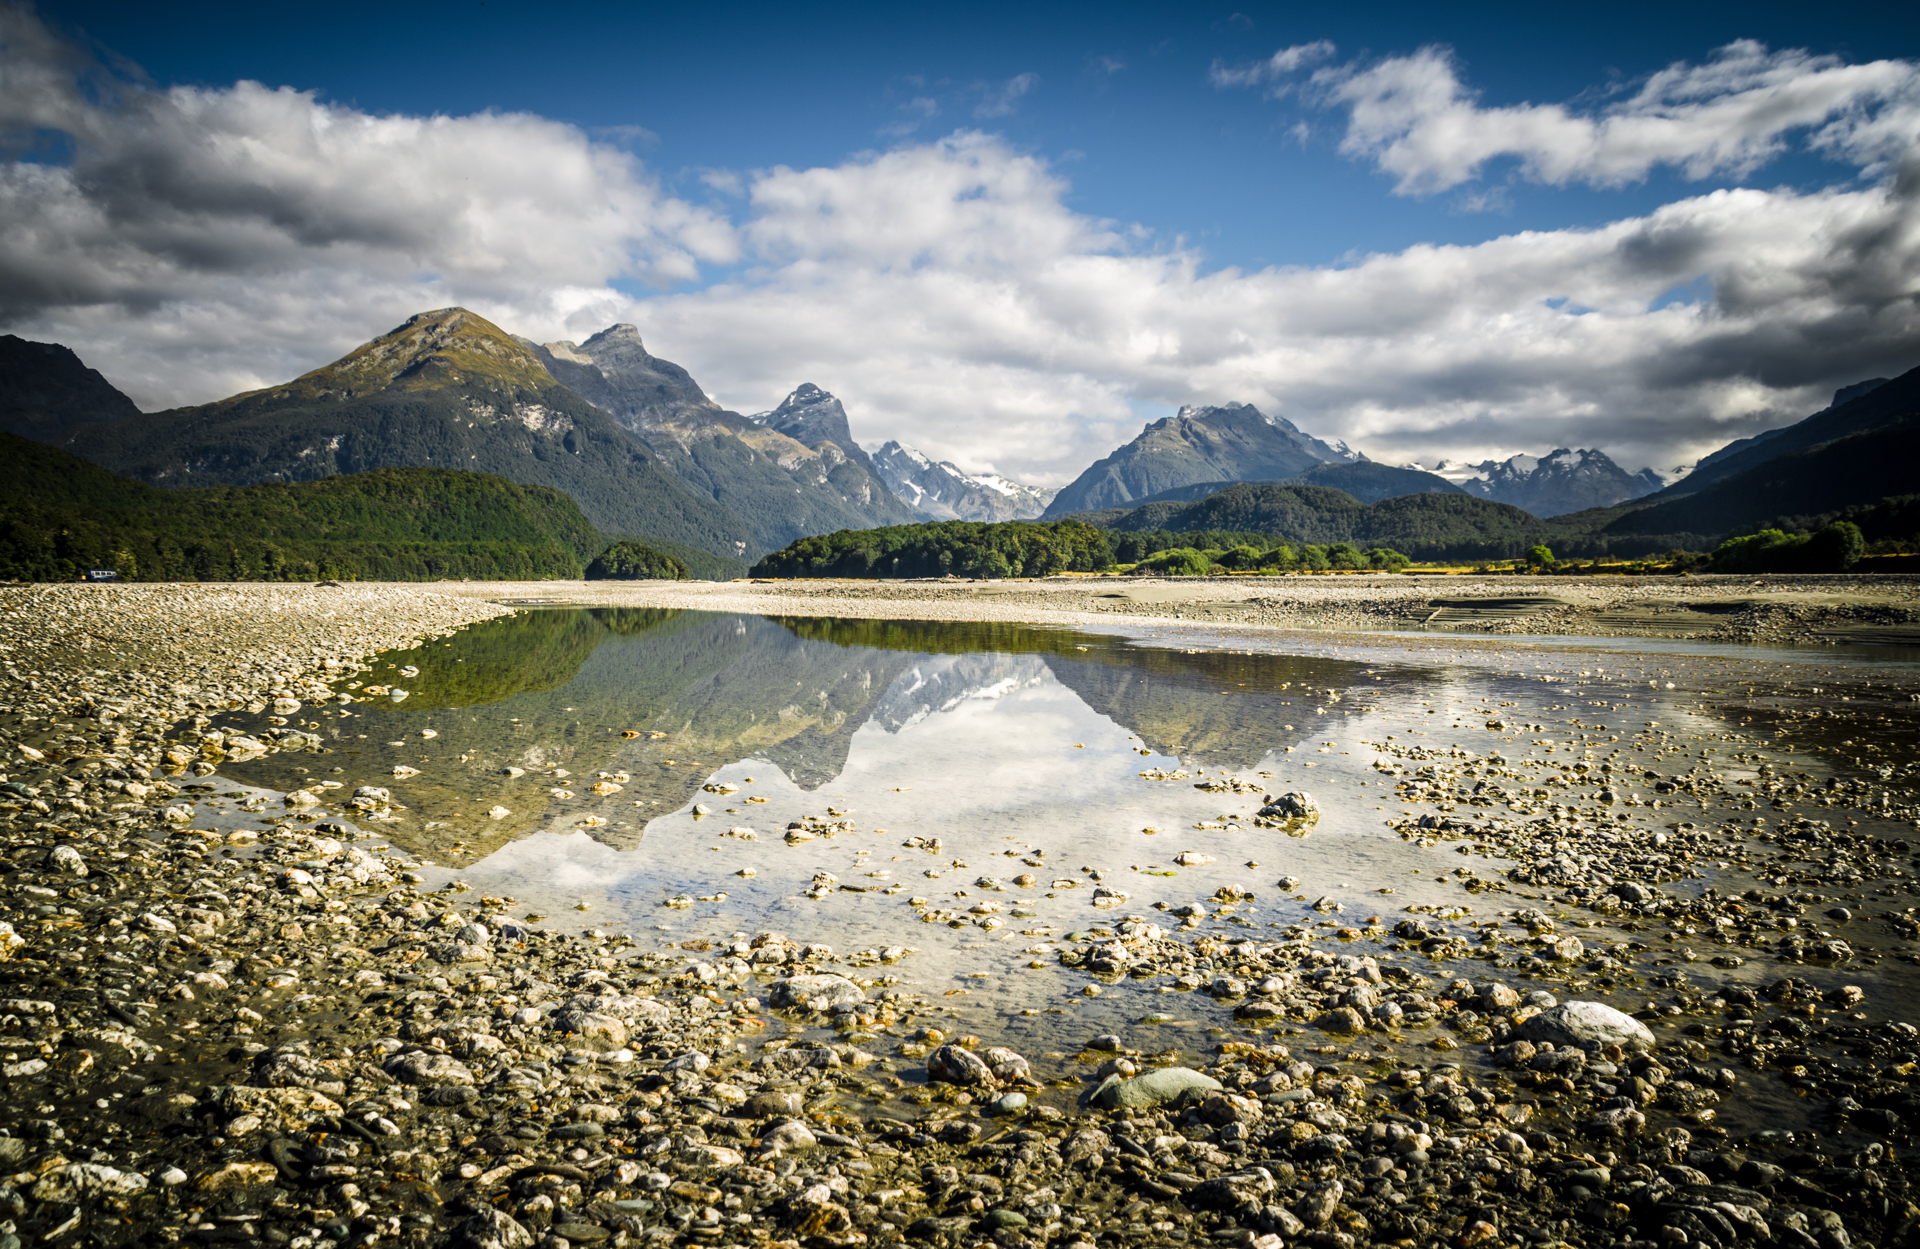
landscape, sea, water, nature, wilderness, mountain, cloud, sky, sunlight, morning, lake, river, valley, mountain range, reflection, reservoir, coulds, body of water, rocks, mountains, newzealand, queenstown, loch, tomhall, glenorchy, landform, geographical feature, mountainous landforms